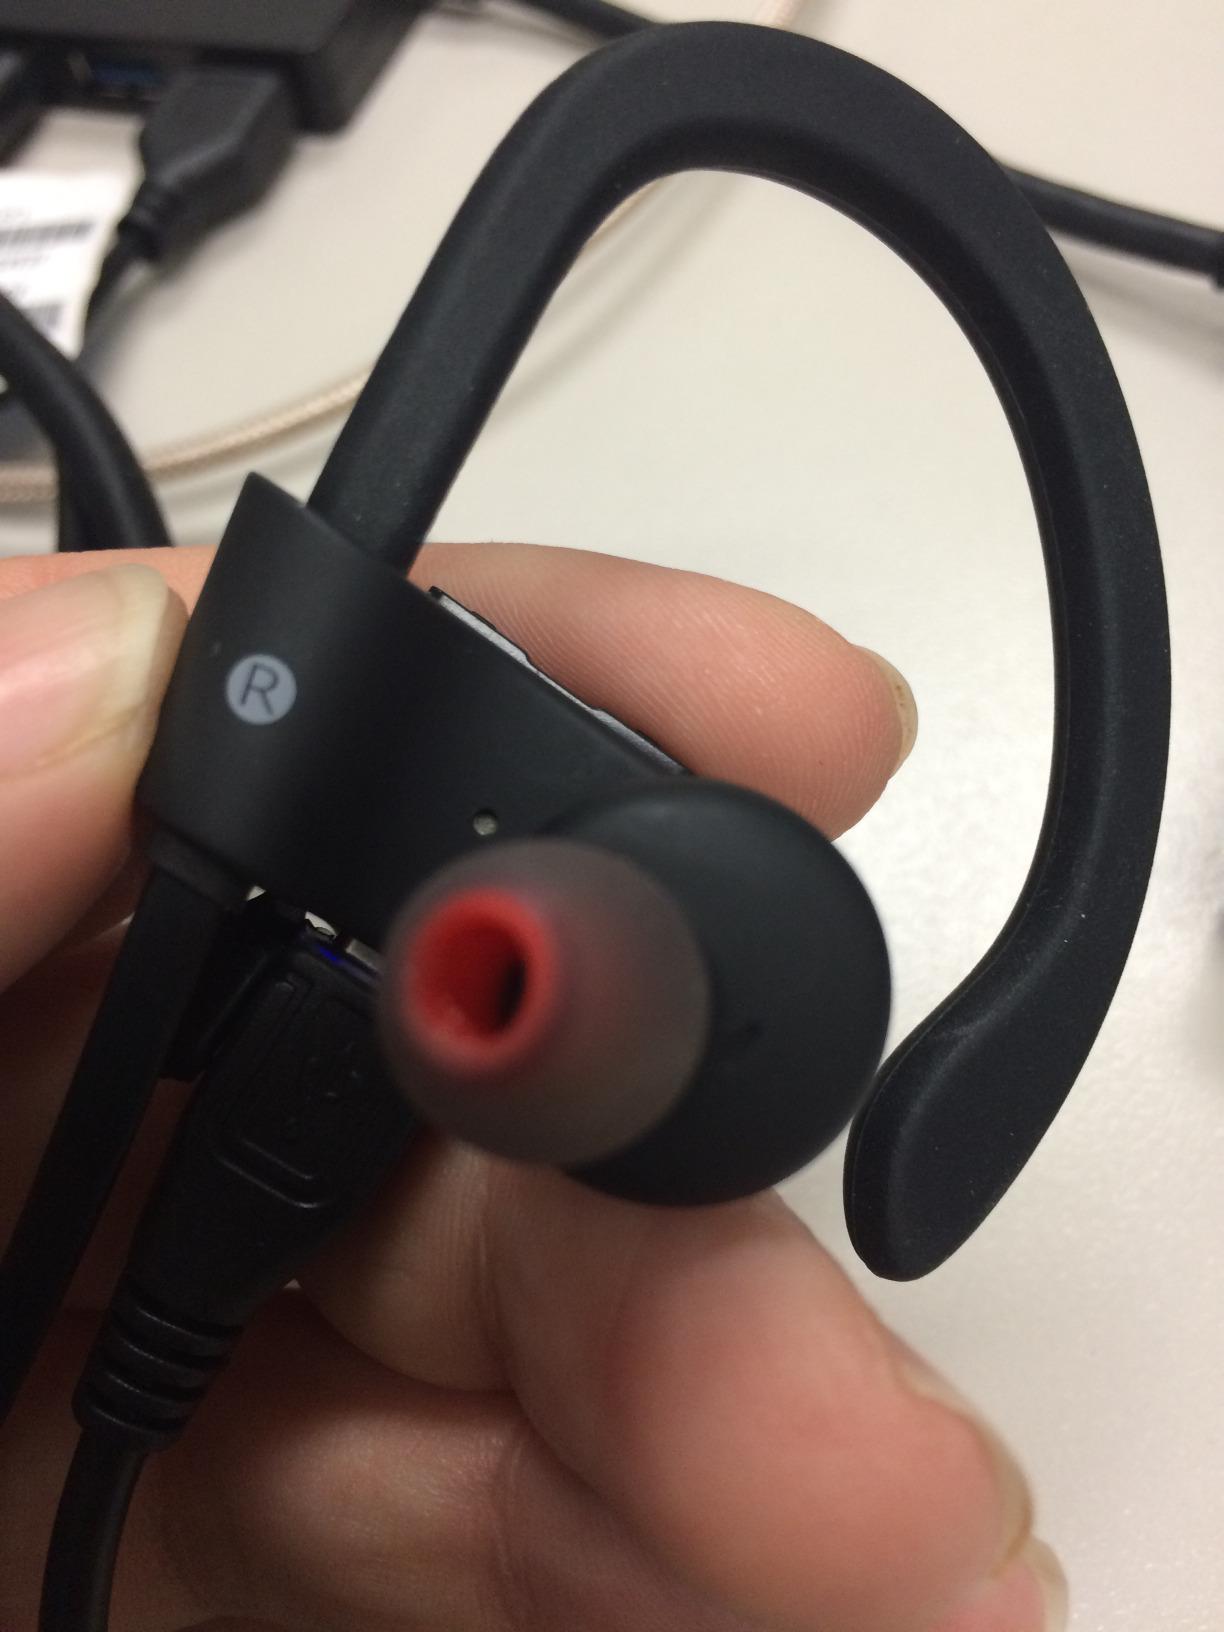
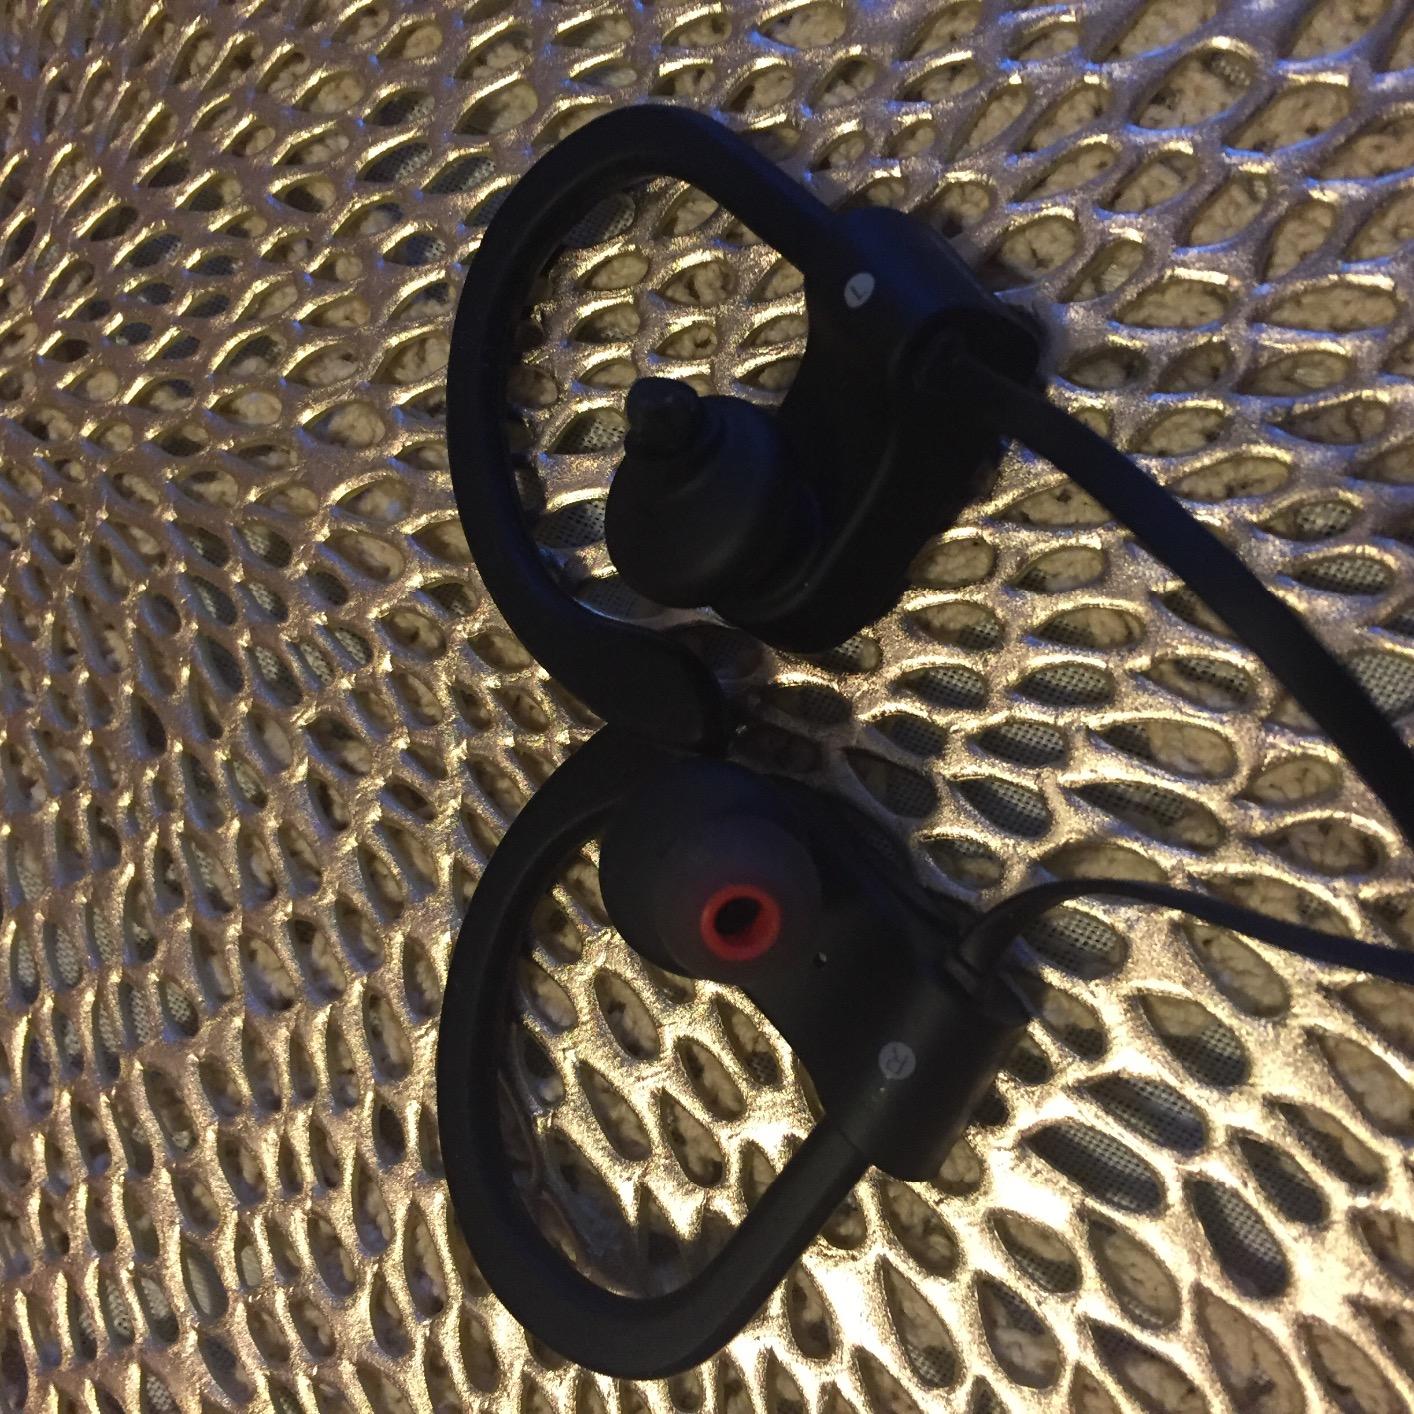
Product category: headphones
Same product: yes